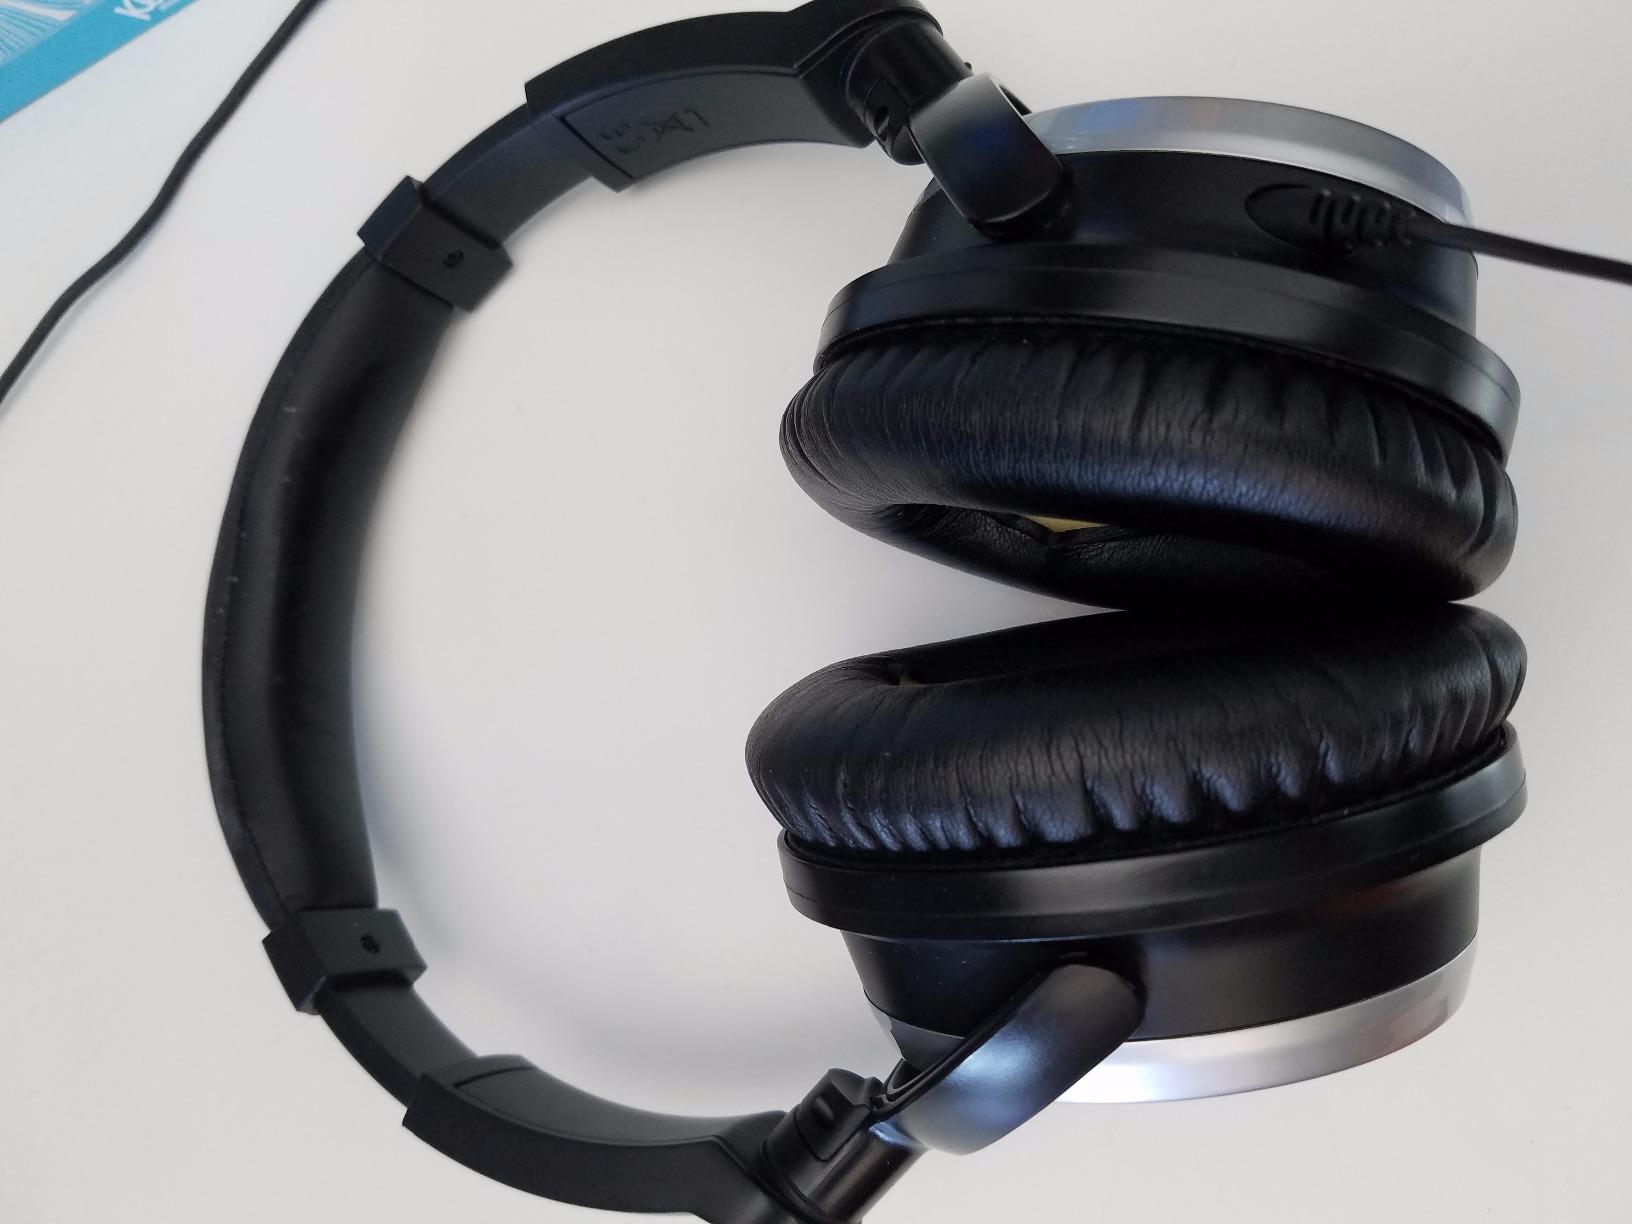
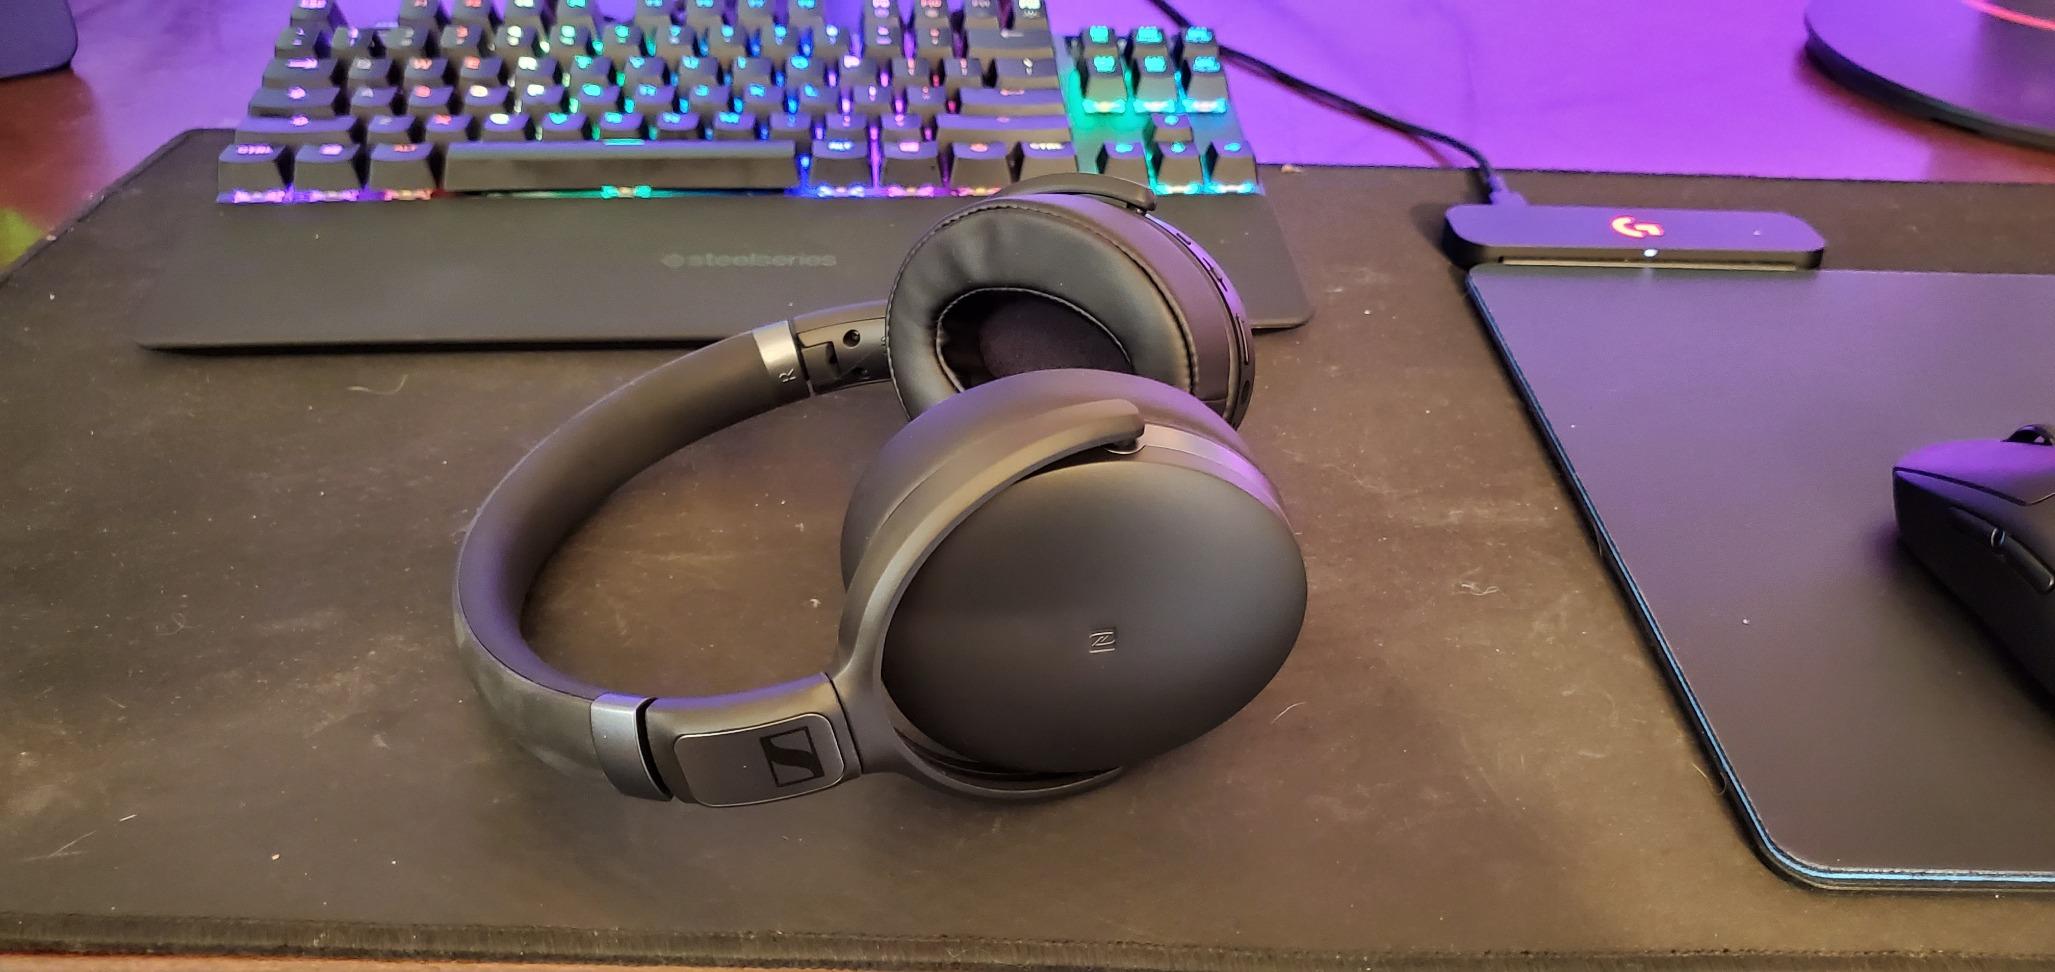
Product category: headphones
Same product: no